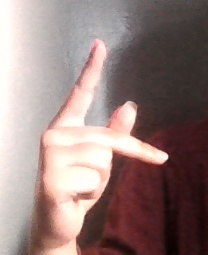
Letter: dha